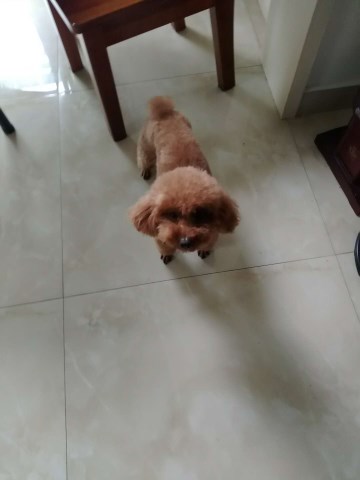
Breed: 7449-n000128-teddy